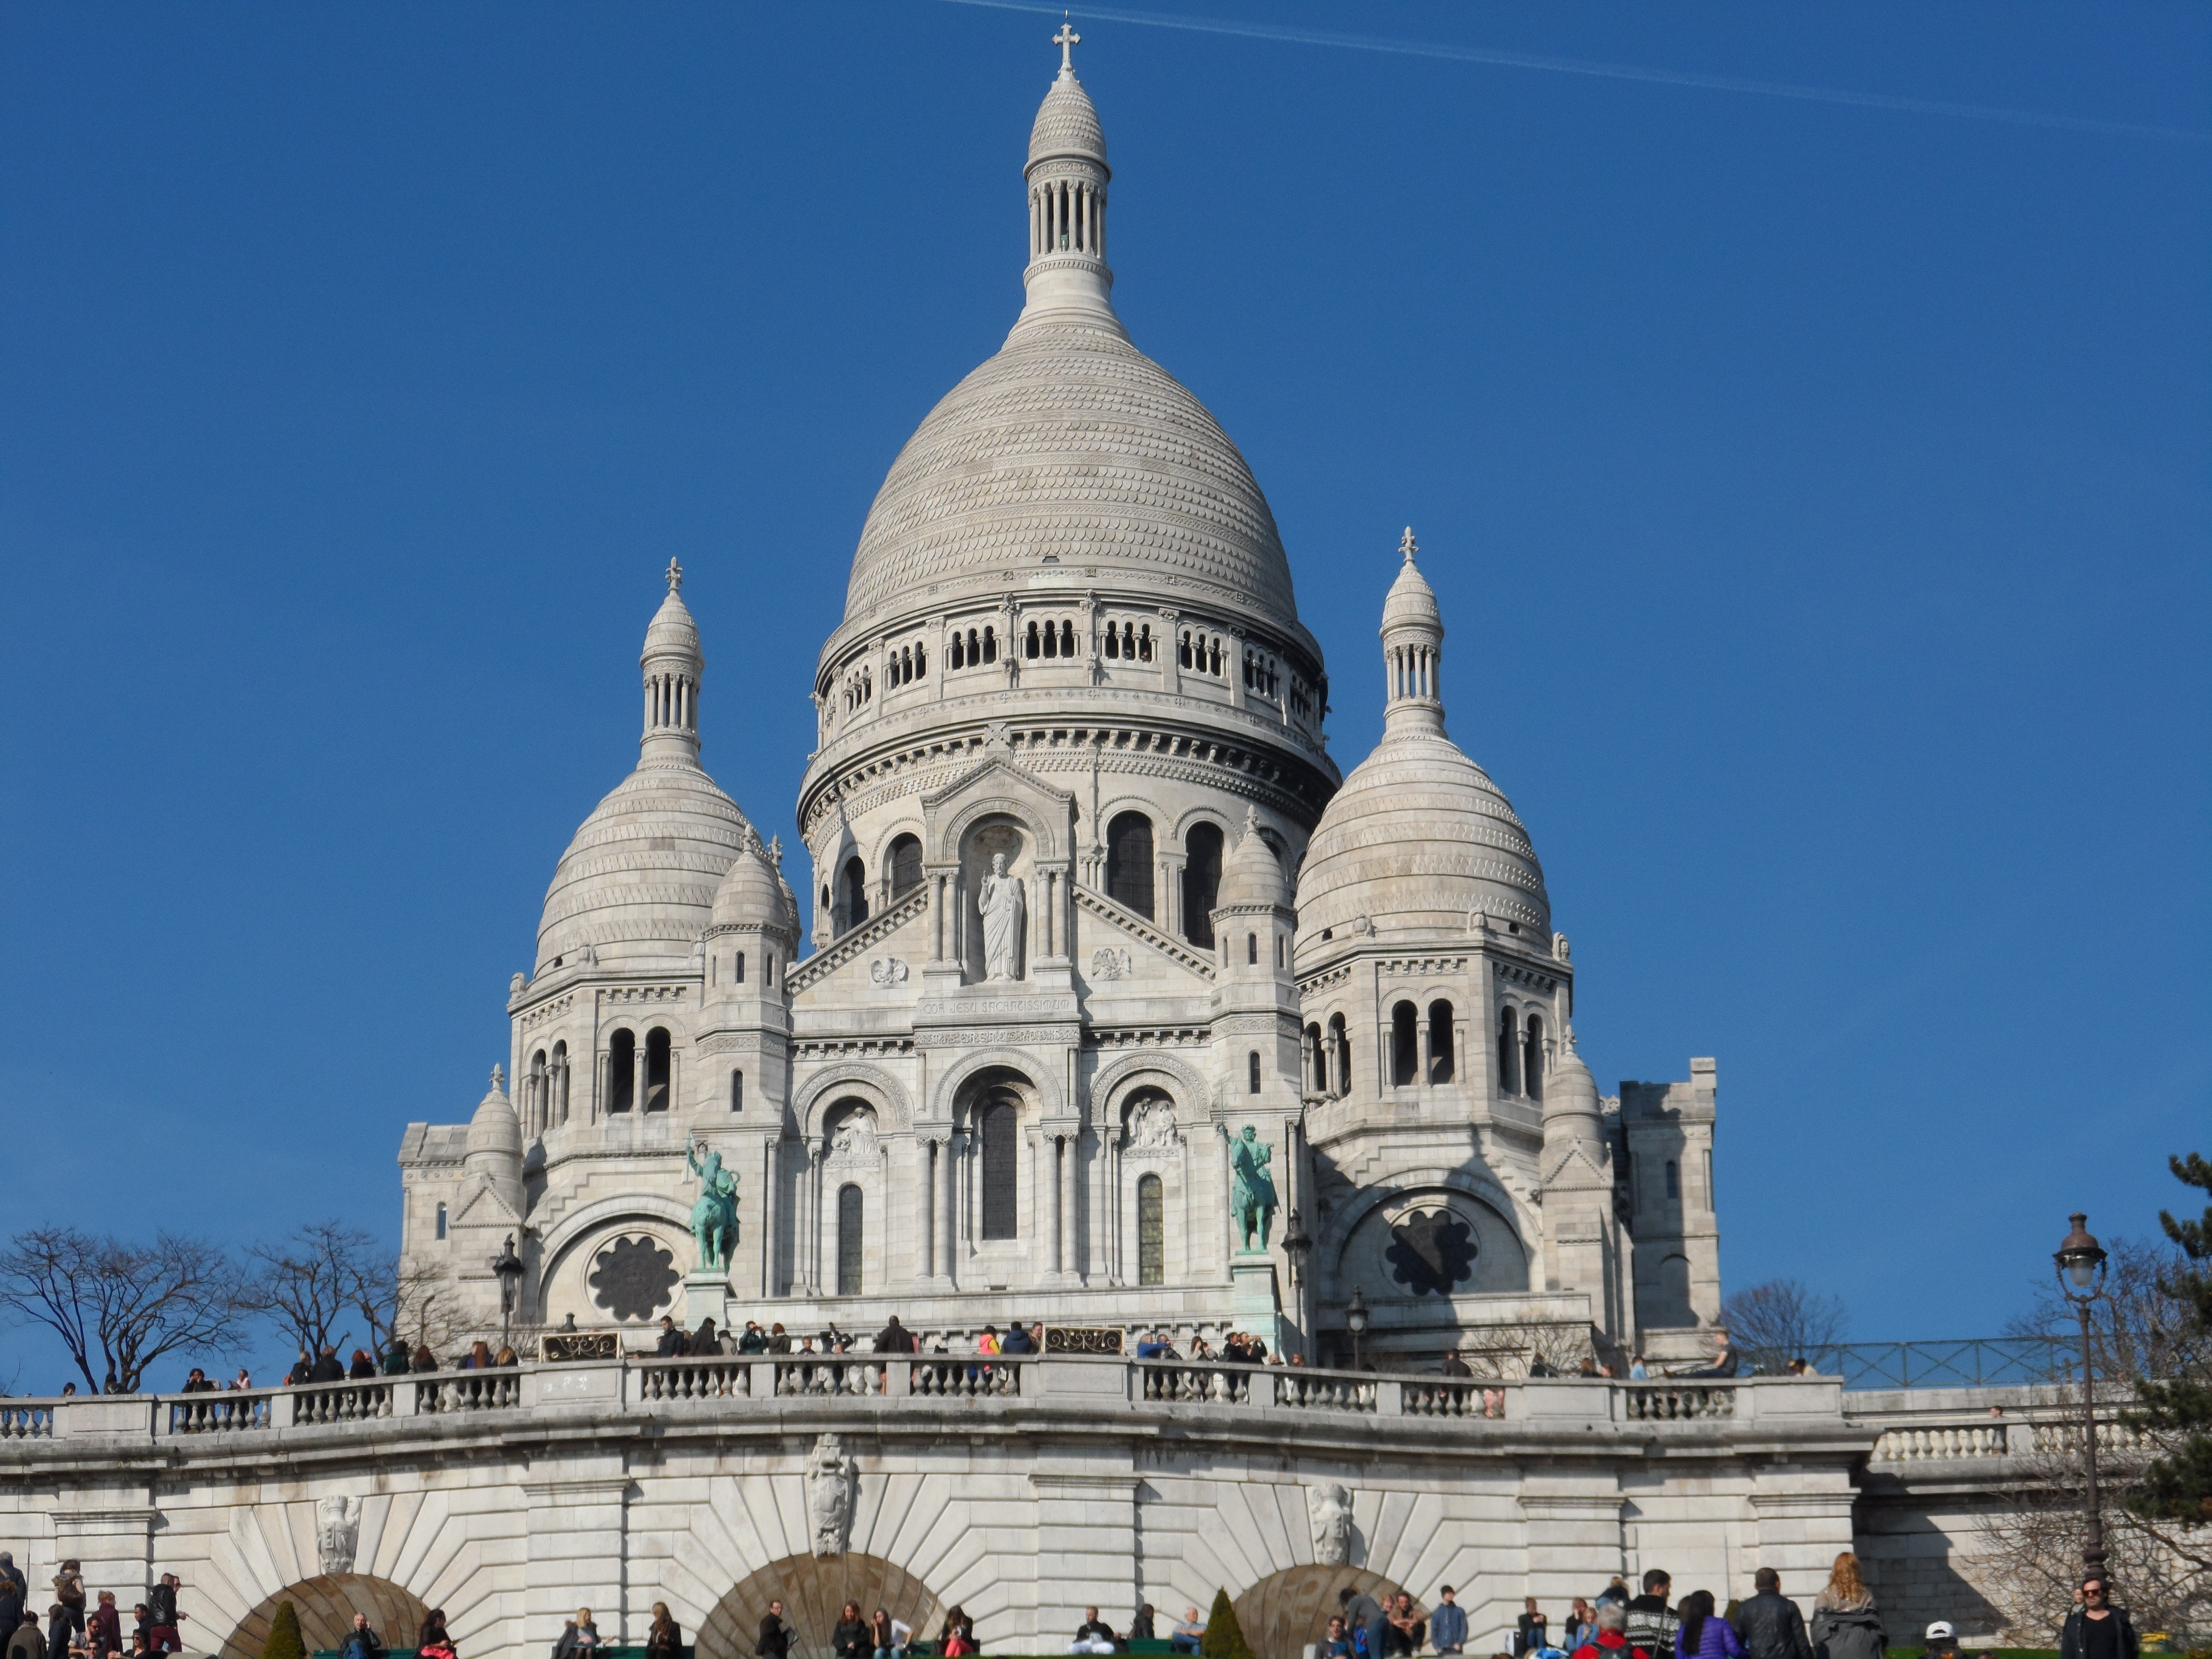
building, paris, landmark, church, cathedral, place of worship, montmartre, basilica, dome, sacre coeur, historic site, byzantine architecture